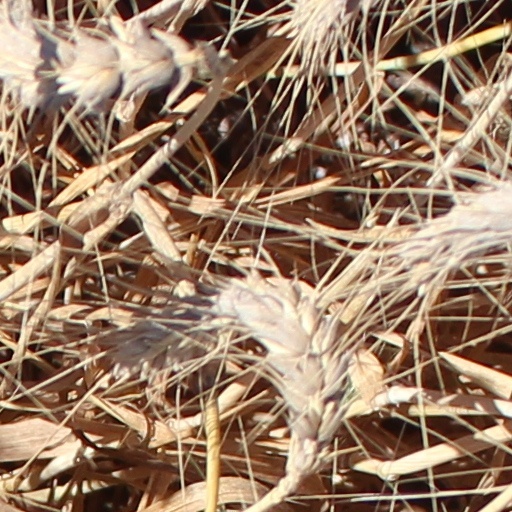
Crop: wheat